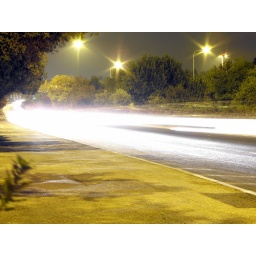
Night shots from a bridge over Begin North highway, at the Ben Gurion quarter and on Ben Zvi road